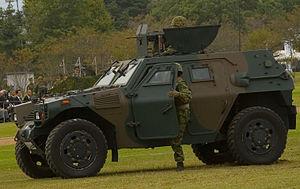
La Force terrestre d'autodéfense japonaise, fréquemment mentionnée sous le sigle JGSDF issu de la traduction anglaise de son appellation « Japan Ground Self-Defense Force », est l’armée de terre de facto des Forces japonaises d'autodéfense, chargée de la défense sur terre du Japon. Cette armée a été formée avec l'ensemble des autres armes le 1ᵉʳ juillet 1954 à la suite de la dissolution de l'Armée impériale japonaise à l’issue de la Seconde Guerre mondiale.